History of folkloric music in Argentina

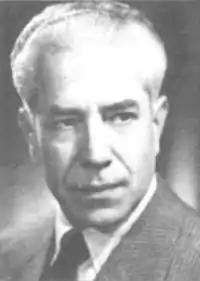
Carlos Vega (1898–1966). In the 1930s he laid the foundations of the National Institute of Musicology that bears his name and initiated studies on folkloric music and dance in Argentina.

Simultaneously, in a radio report, Buenaventura Luna highlighted the socio-cultural substratum that was driving the increasing popularity of folkloric roots music: